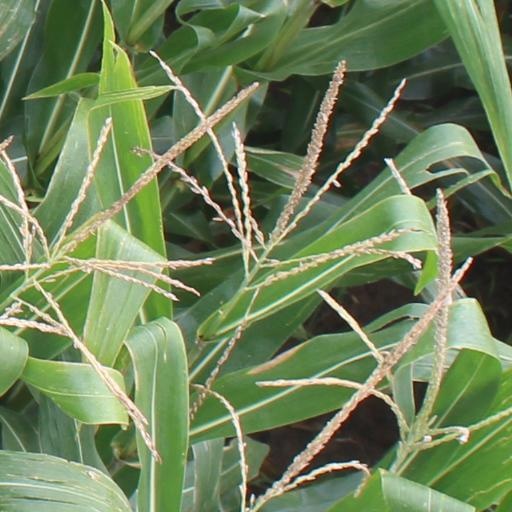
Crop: maize; corn